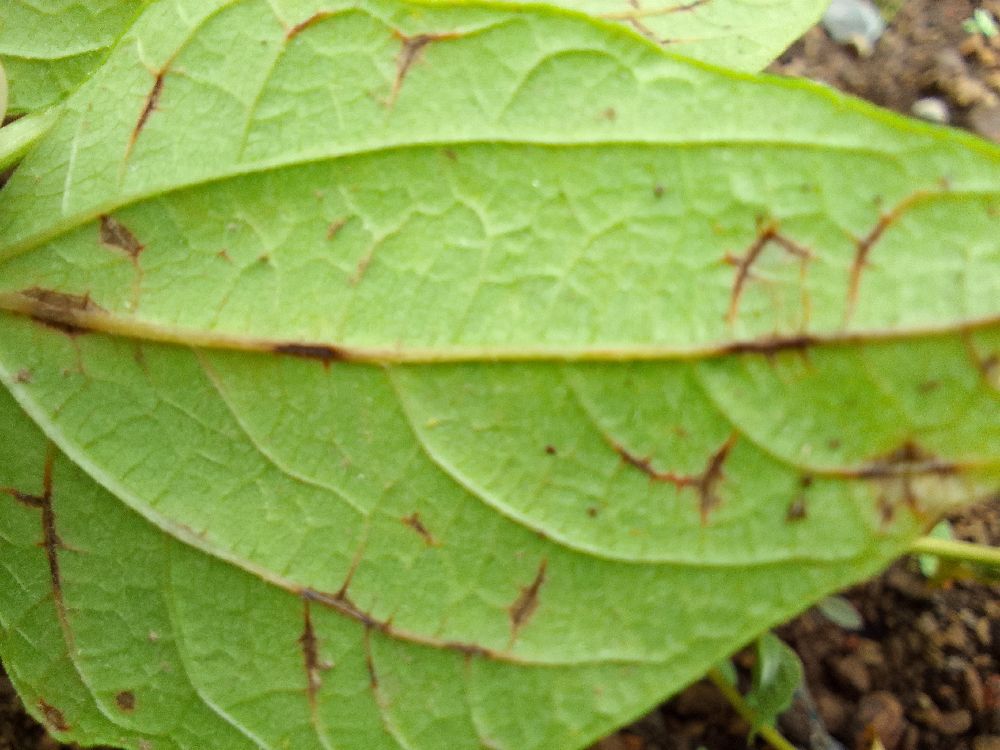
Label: anthracnose